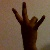
The image shows a hand gesture representing the number 7 in Indian Sign Language.